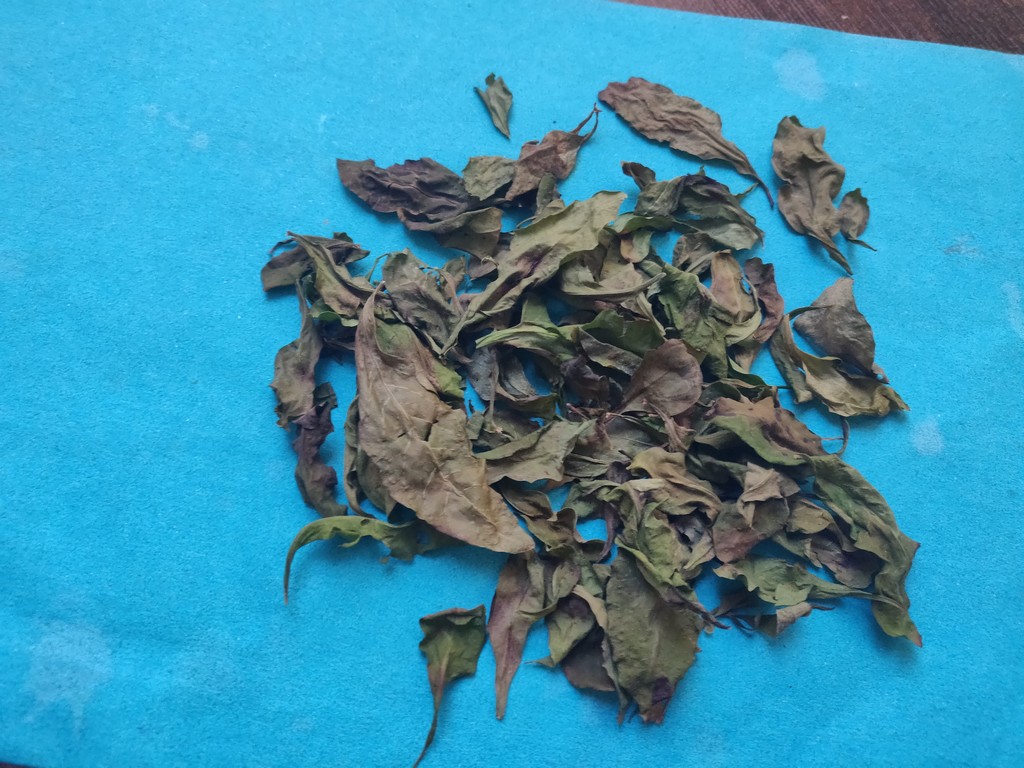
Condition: Dried
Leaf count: multiple
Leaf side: unknown